Lasham Airfield

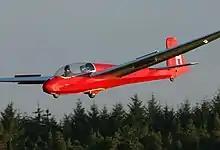
LGS K13 glider landing

LGS's 90+ instructors train new pilots at all stages from ab initio through to competitive cross-country flying. The training fleet consists of the following types: